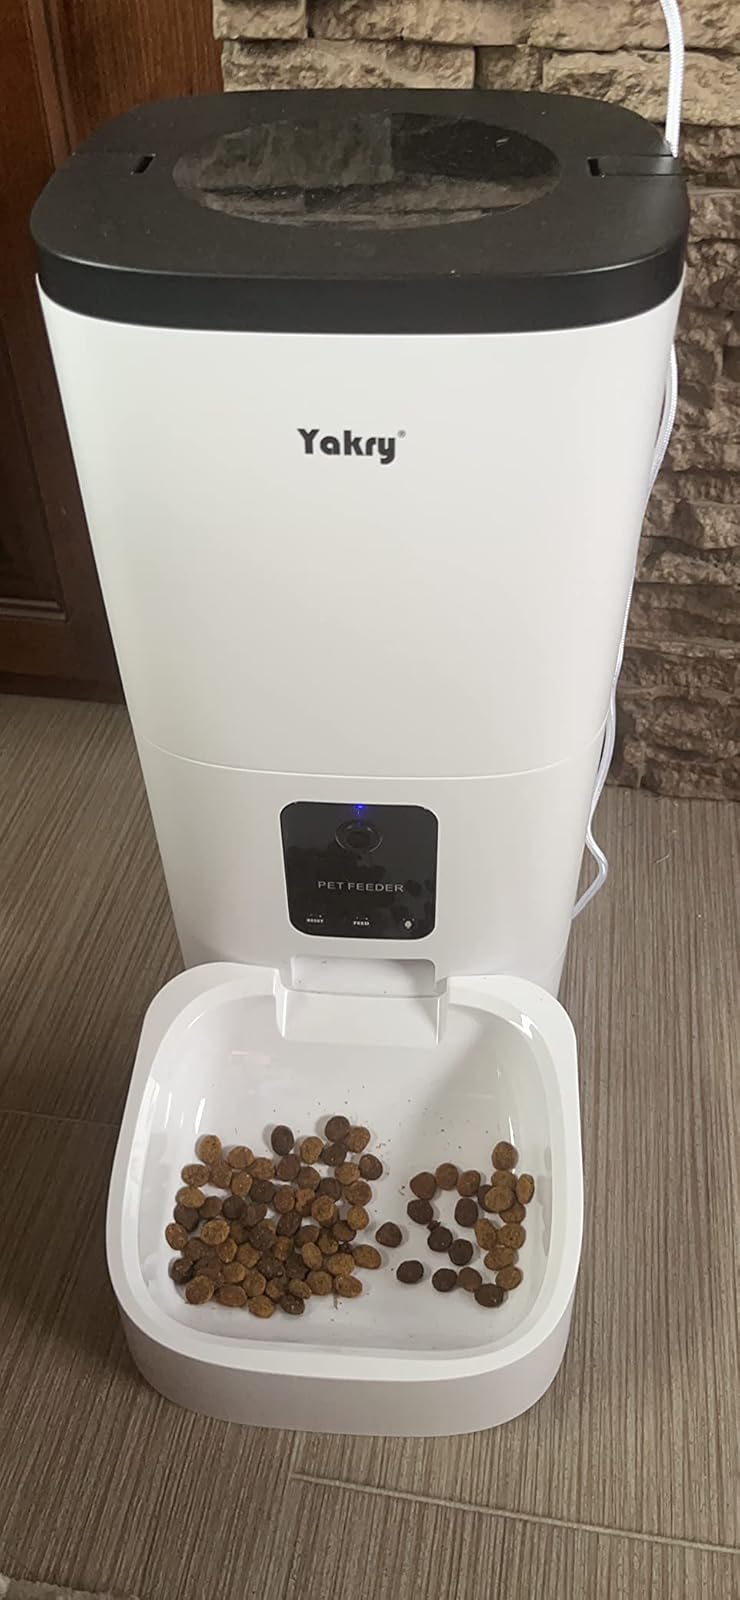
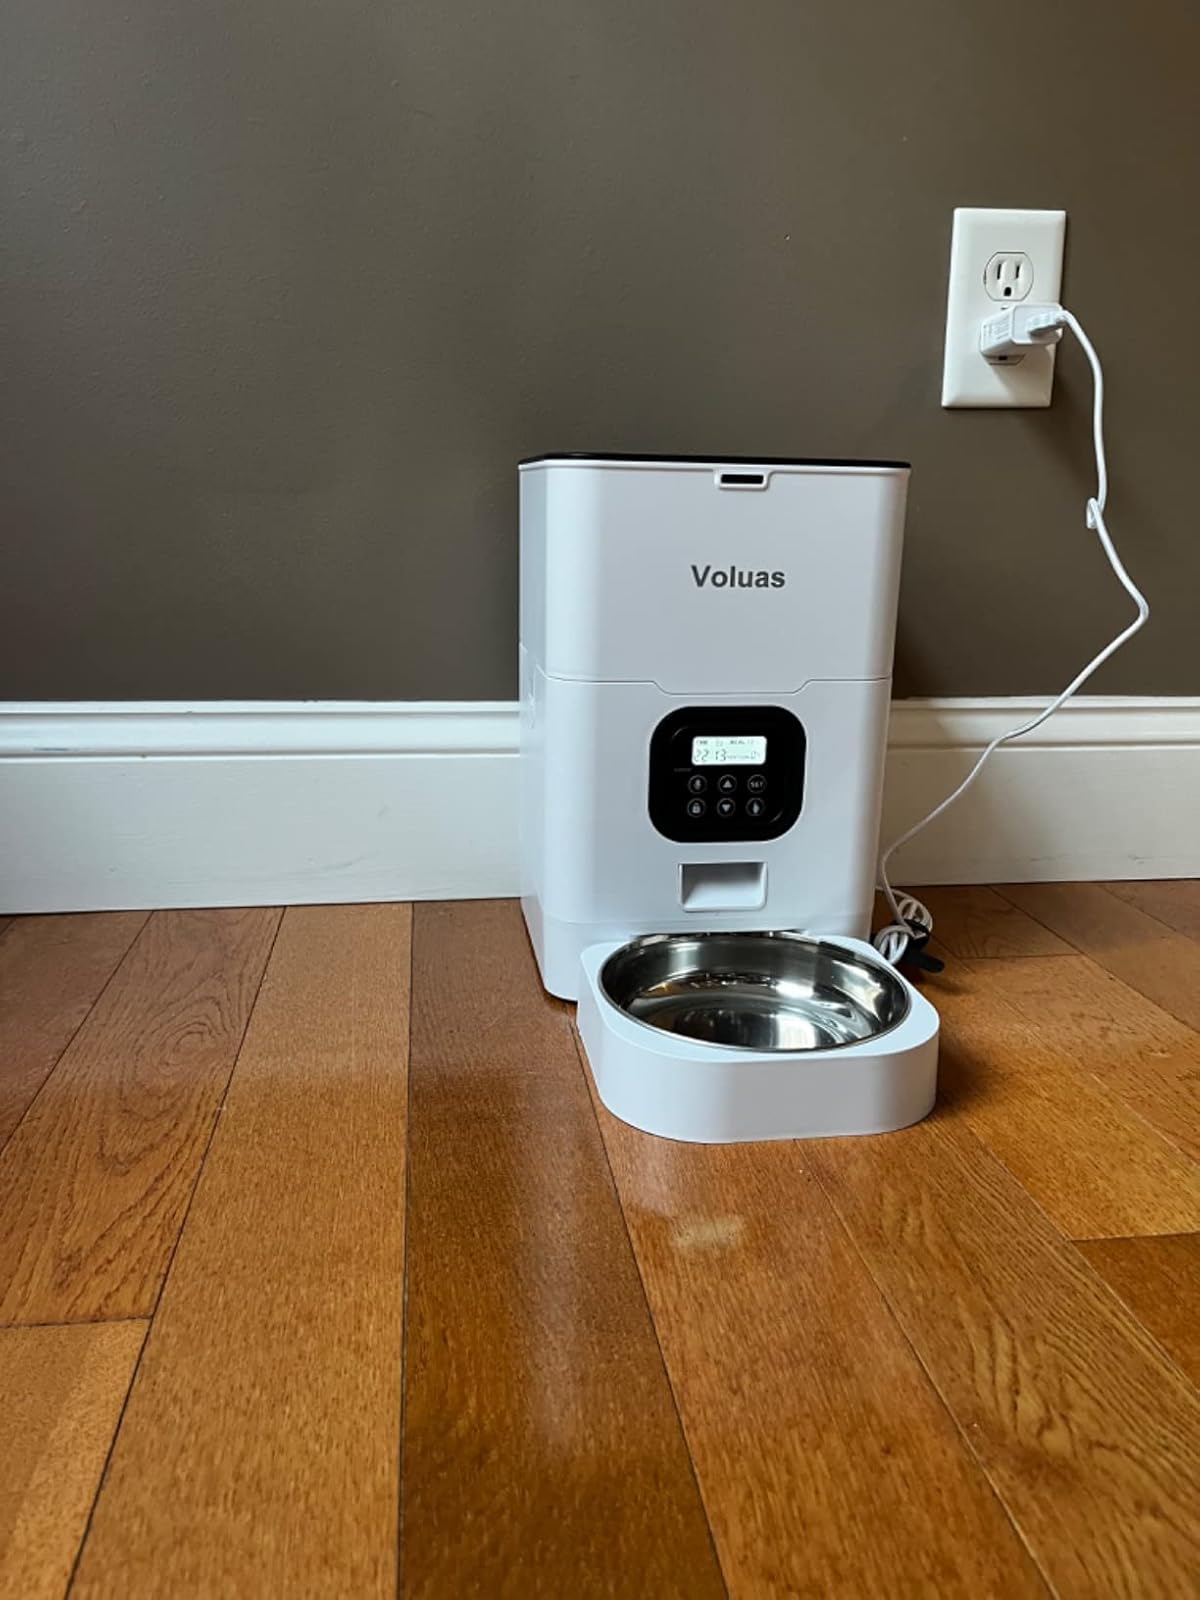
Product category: items_feeder
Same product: no